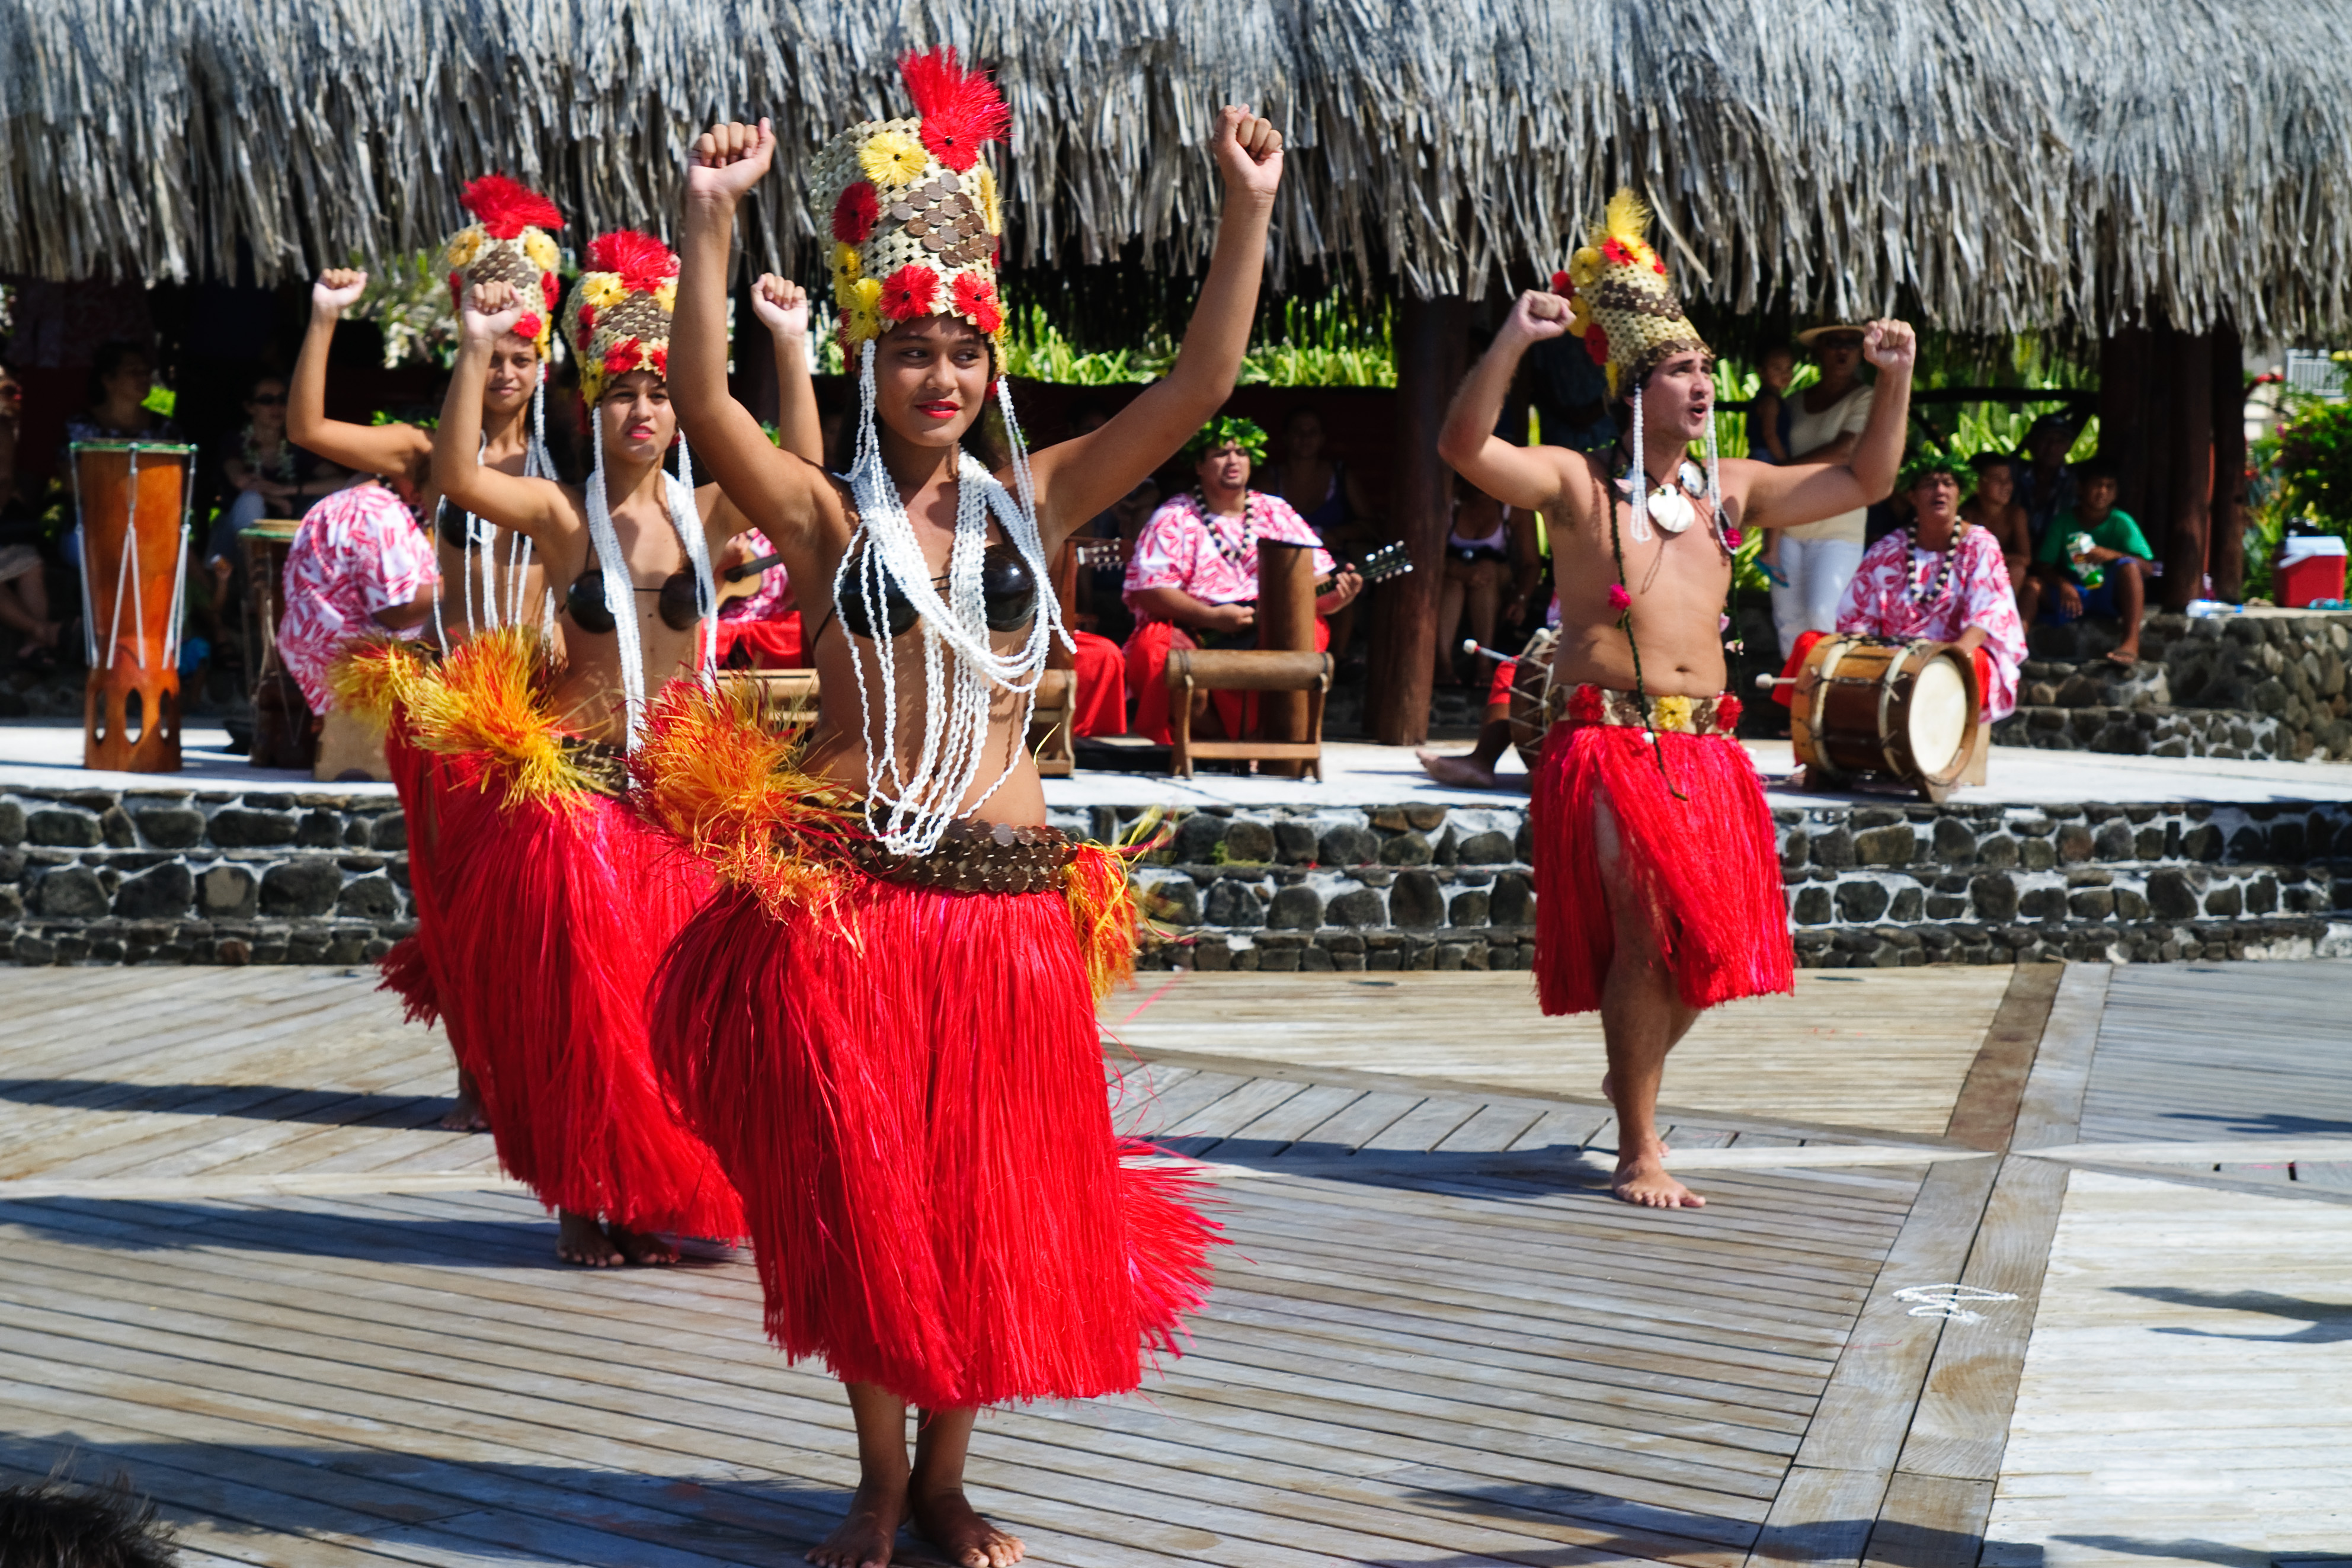
dance, nikon, performance art, festival, sports, event, entertainment, d300, polinesia, hula, performing arts